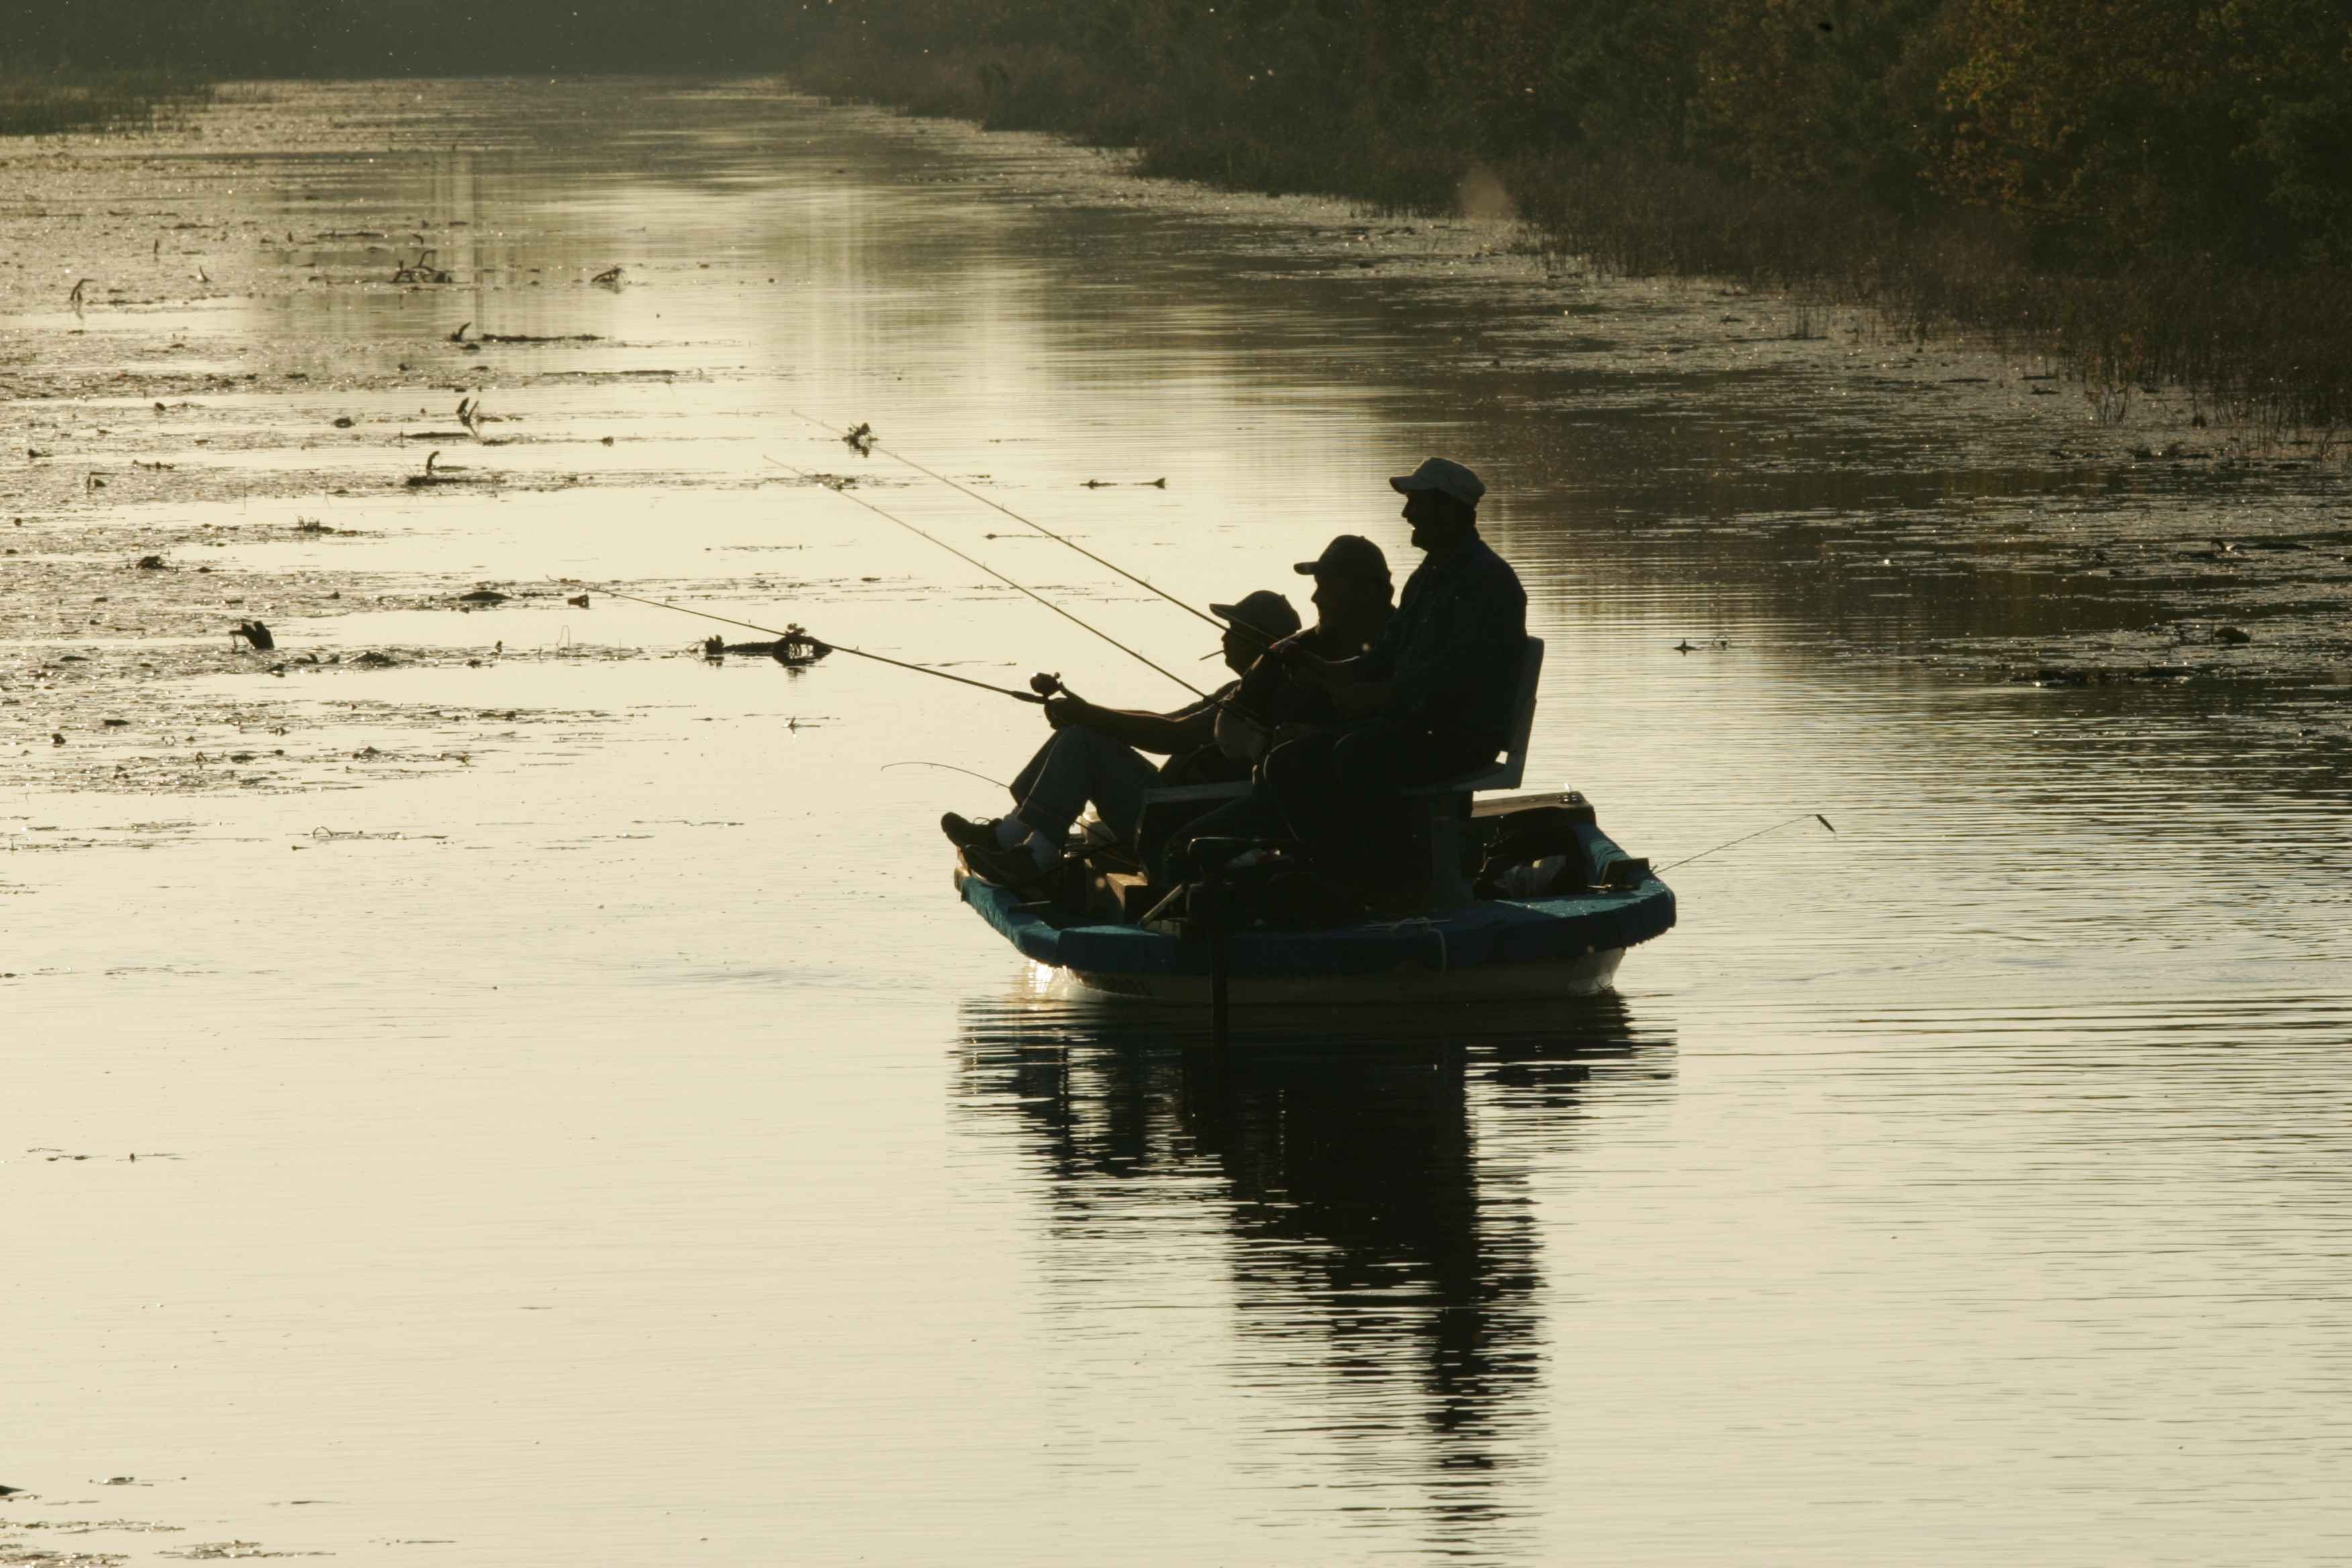
sea, water, silhouette, sport, boat, river, reflection, vehicle, fishing, waterway, men, against, three, boating, watercraft, hunting, glassy, from